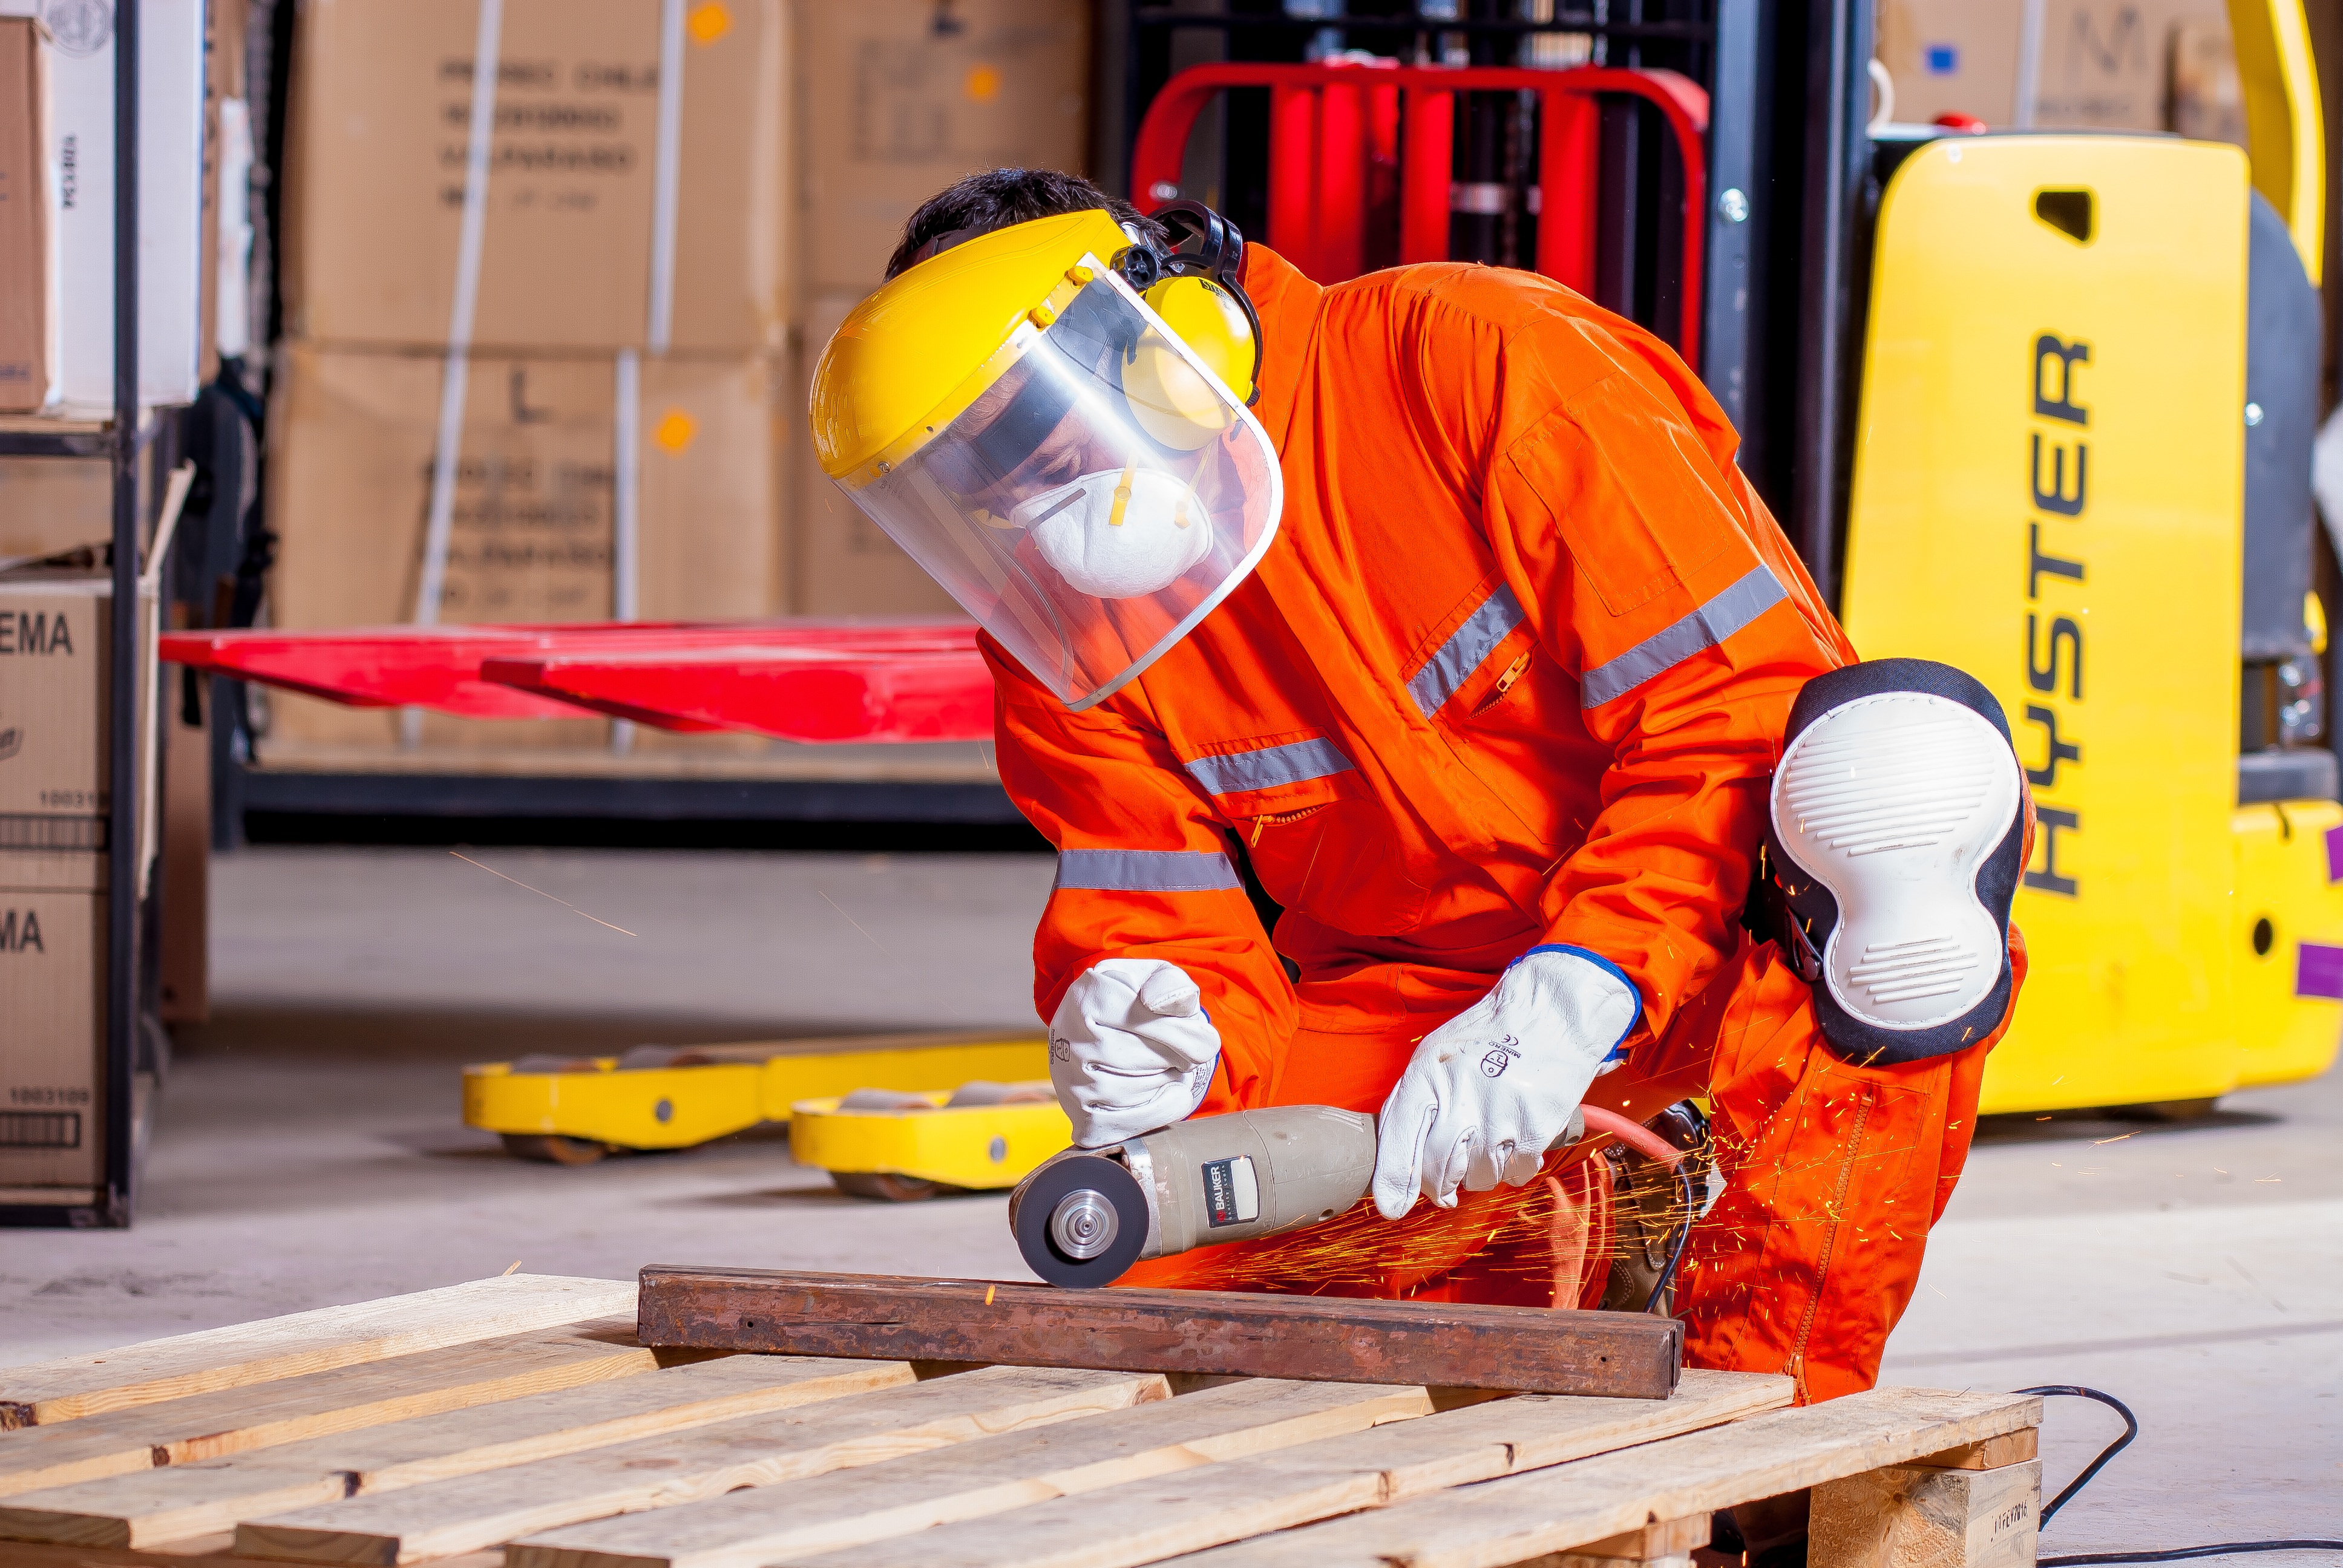
tool, steel, industrial, security, cut, shoes, worker, manufactures, firefighter, vest, supervisor, laborer, personal protection, logistic, construction worker, work clothes, industrial safety, protective goggles, mandatory, fierro, knee pads, coverall, shoes safety